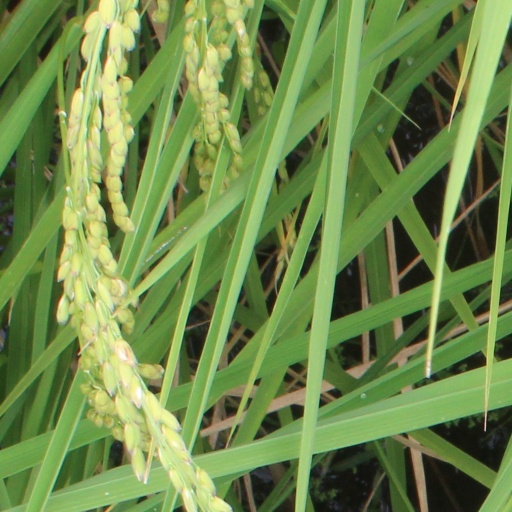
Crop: rice